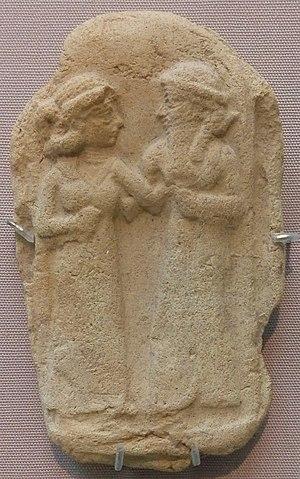
Plaque en terre cuite représentant un couple enlancé. Mise au jour à Ur, période paléo-babylonienne (2000-1600 av. J.-C.). ME 116812.
La civilisation babylonienne s'épanouit en Mésopotamie du Sud du début du IIᵉ millénaire av. J.‑C. jusqu'au début de notre ère. Elle prit corps à partir de l'héritage des civilisations du Sud mésopotamien plus anciennes dont elle est historiquement la prolongation. Elle prend corps avec l'affirmation politique de Babylone, État qui fut à partir du XVIIIᵉ siècle av. J.-C. l'entité politique dominant le Sud mésopotamien, et ce pendant plus d'un millénaire.
Ur, actuellement Tell al-Muqayyar, est l'une des plus anciennes et des plus importantes villes de la Mésopotamie antique, dans l'actuel Irak. Elle était alors située sur une des branches de l'Euphrate et proche du Golfe Persique.
Le Code de Hammurabi est un texte juridique babylonien daté d'environ 1750 av. J.-C., à ce jour le plus complet des codes de lois connus de la Mésopotamie antique. Il a été redécouvert en 1901-1902 à Suse en Iran, gravé sur une stèle de 2,25 mètres de haut comportant la quasi-totalité du texte en écriture cunéiforme et en langue akkadienne, exposée de nos jours au musée du Louvre à Paris. Il s'agit en fait d'une longue inscription royale, comportant un prologue et un épilogue glorifiant le souverain Hammurabi, qui a régné sur Babylone d'environ 1792 à 1750 av. J.-C., dont la majeure partie est constituée de décisions de justice.